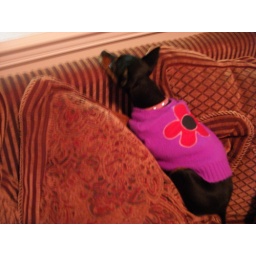
Roxie in her flower shirt